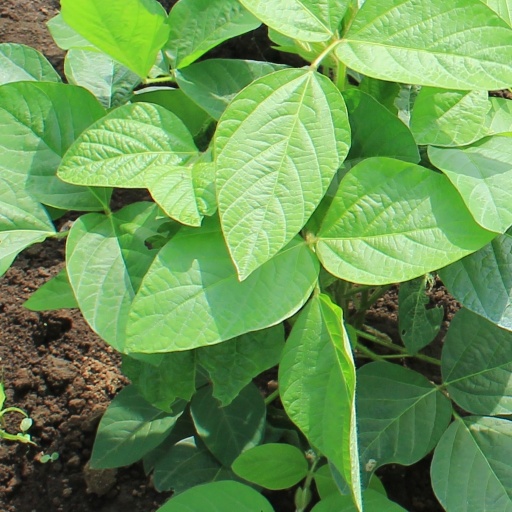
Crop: soybean